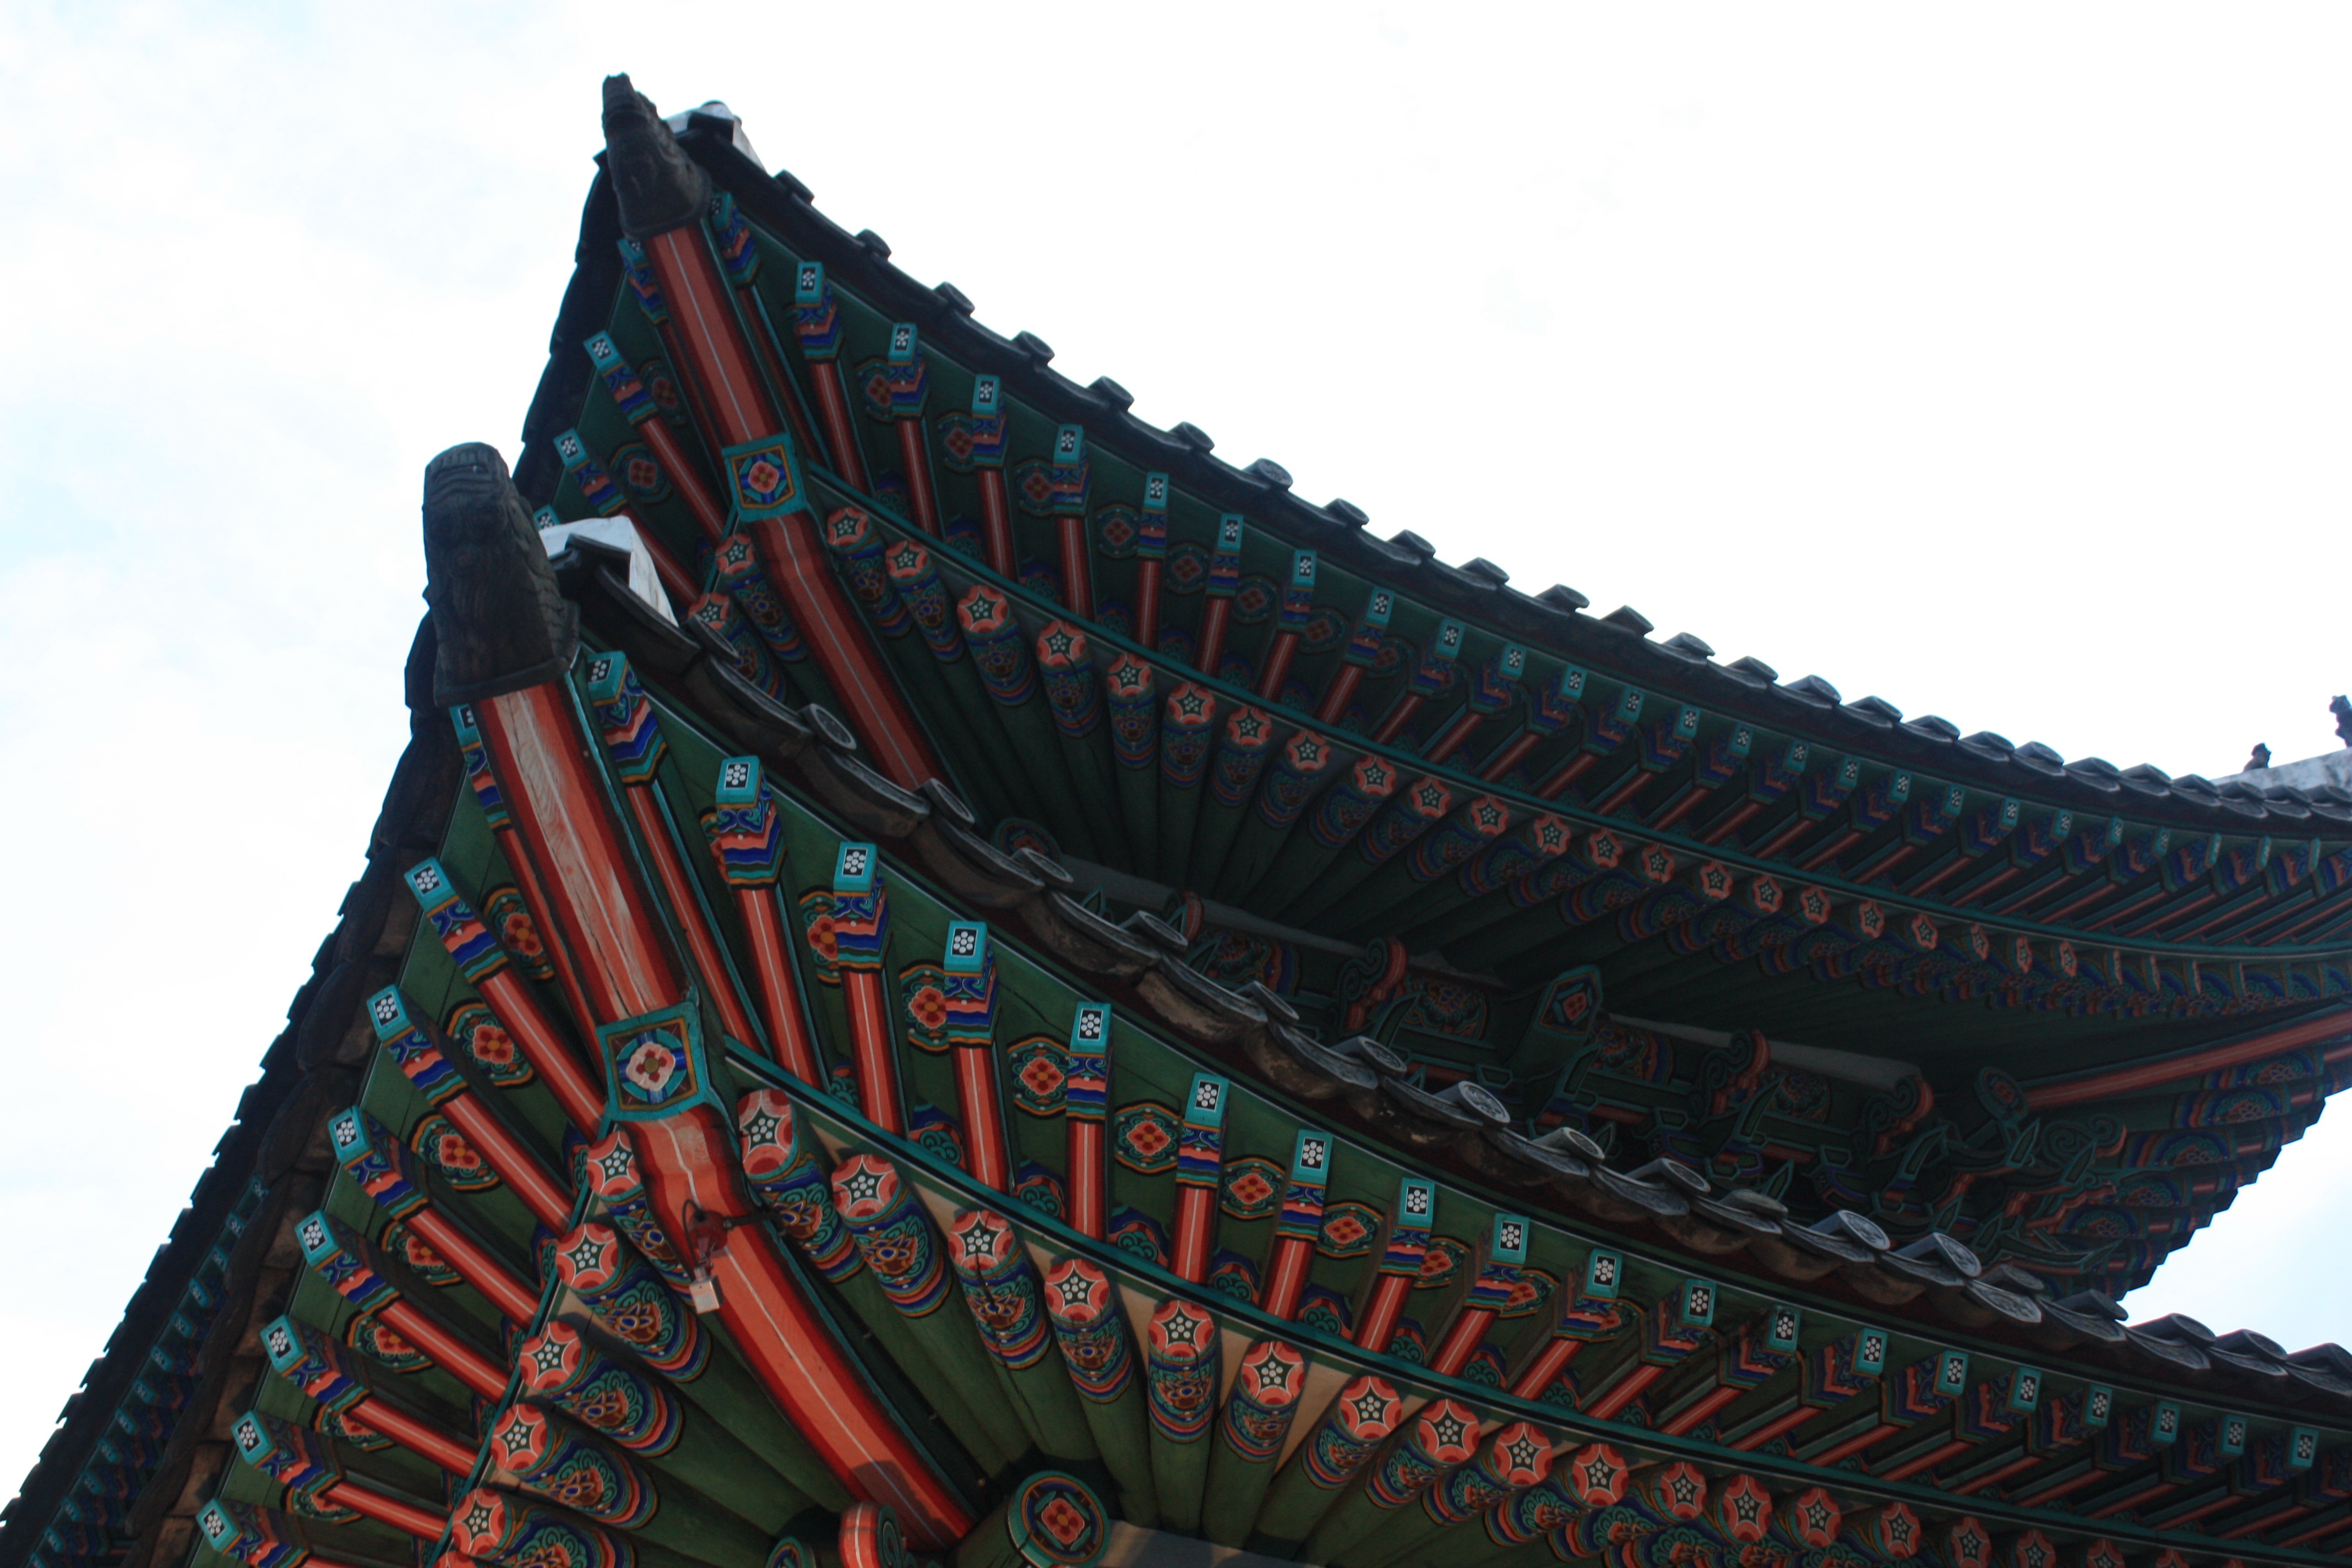
structure, palace, place of worship, temple, chinese architecture, republic of korea, historic site, changgyeonggung